Mishpatim

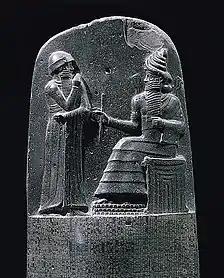
Hammurabi

The word of the Lord came to Jeremiah after King Zedekiah made a covenant with the people of Jerusalem to proclaim liberty, that all should let their Hebrew slaves—both men and women—go free, and that none should make bondmen of them. All the princes and people listened and let their Hebrew slaves go free, but afterwards they turned and caused their servants whom they had freed to return to subjugation.